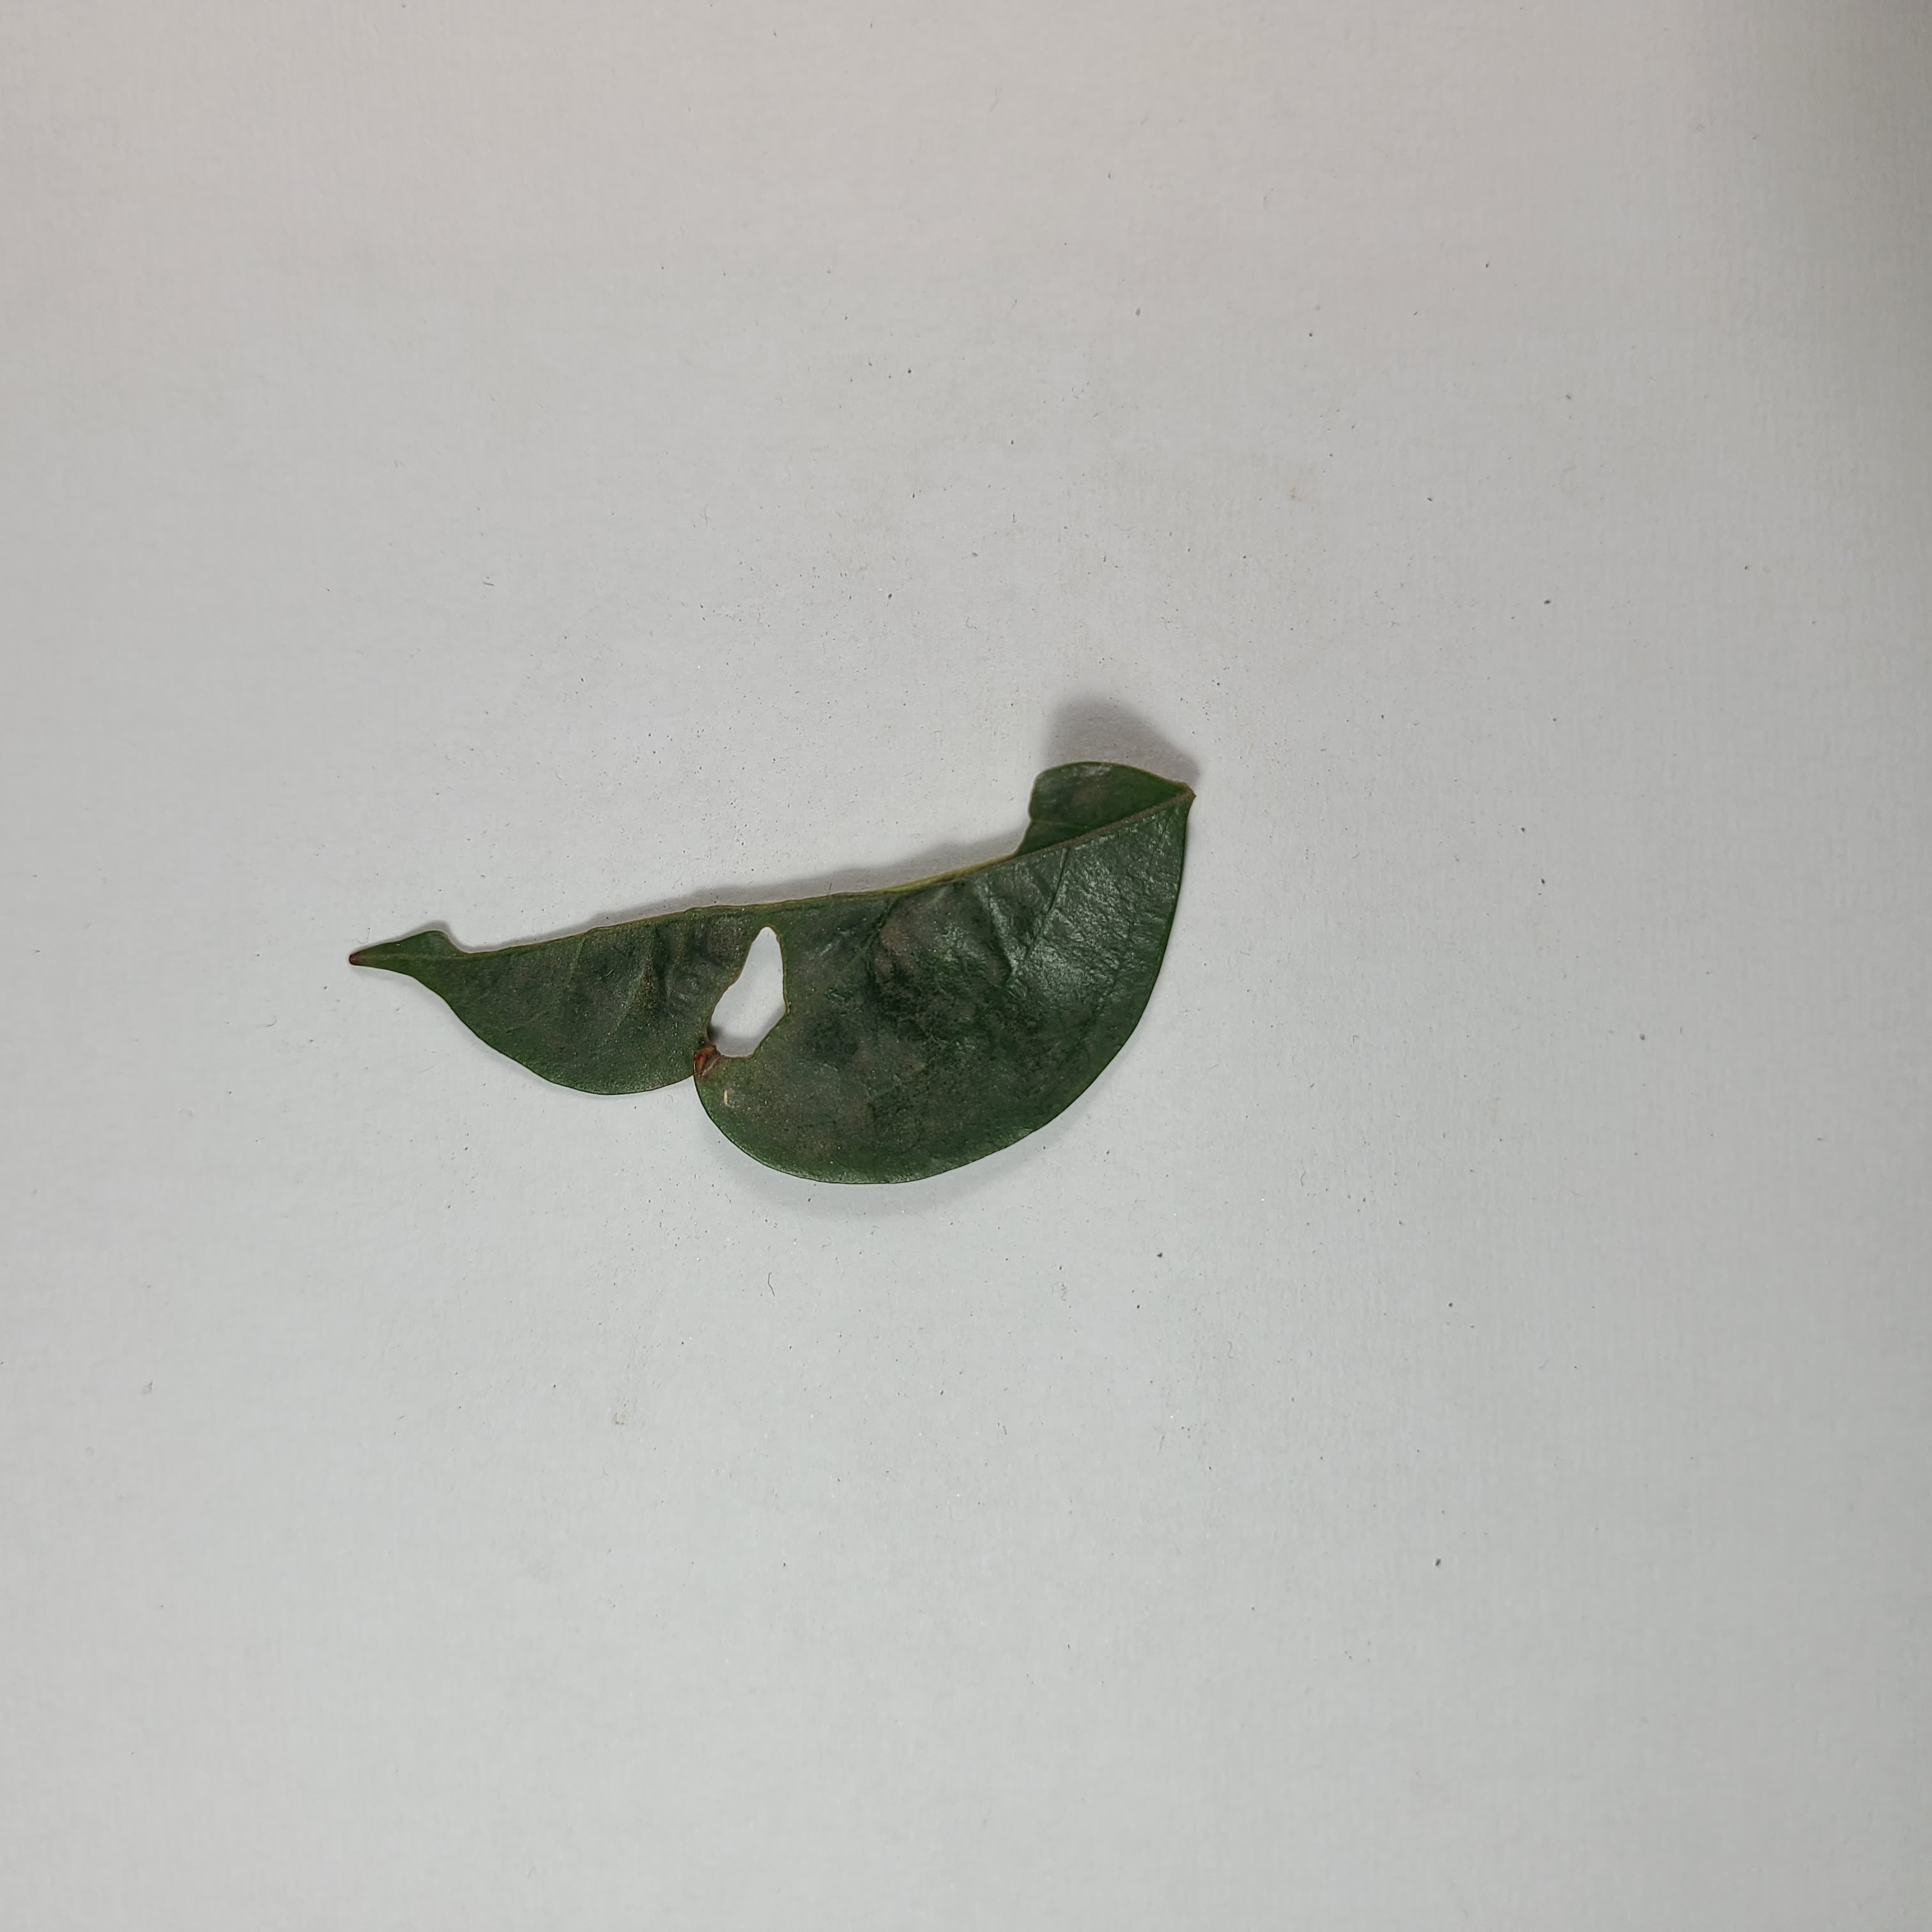
Label: Insect Hole leaves